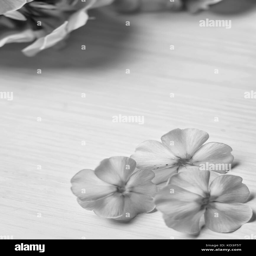
flowers on a wooden table